Orsini affair

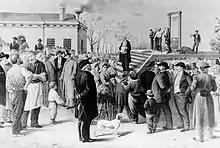
Contemporary representation of Orsini on the scaffold.

Orsini fled the scene of the assassination attempt, but was arrested shortly afterwards. He stood trial and was condemned to die by the guillotine. He left a detailed testament, and also addressed three letters to Napoleon III. He was executed on 13 March 1858, with Pieri who had also planned to take part in the attack but had been arrested, at La Roquette. Camillo di Rudio, another assassin, was convicted but later had his death sentence commuted to hard labour; later in the USA he took part in the Battle of the Little Big Horn, serving under Custer. Antonio Gomez, who was Orsini's servant, was also sentenced to hard labour. One of Orsini's letters to Napoleon was read out in court by his counsel; the second was published officially after his death.